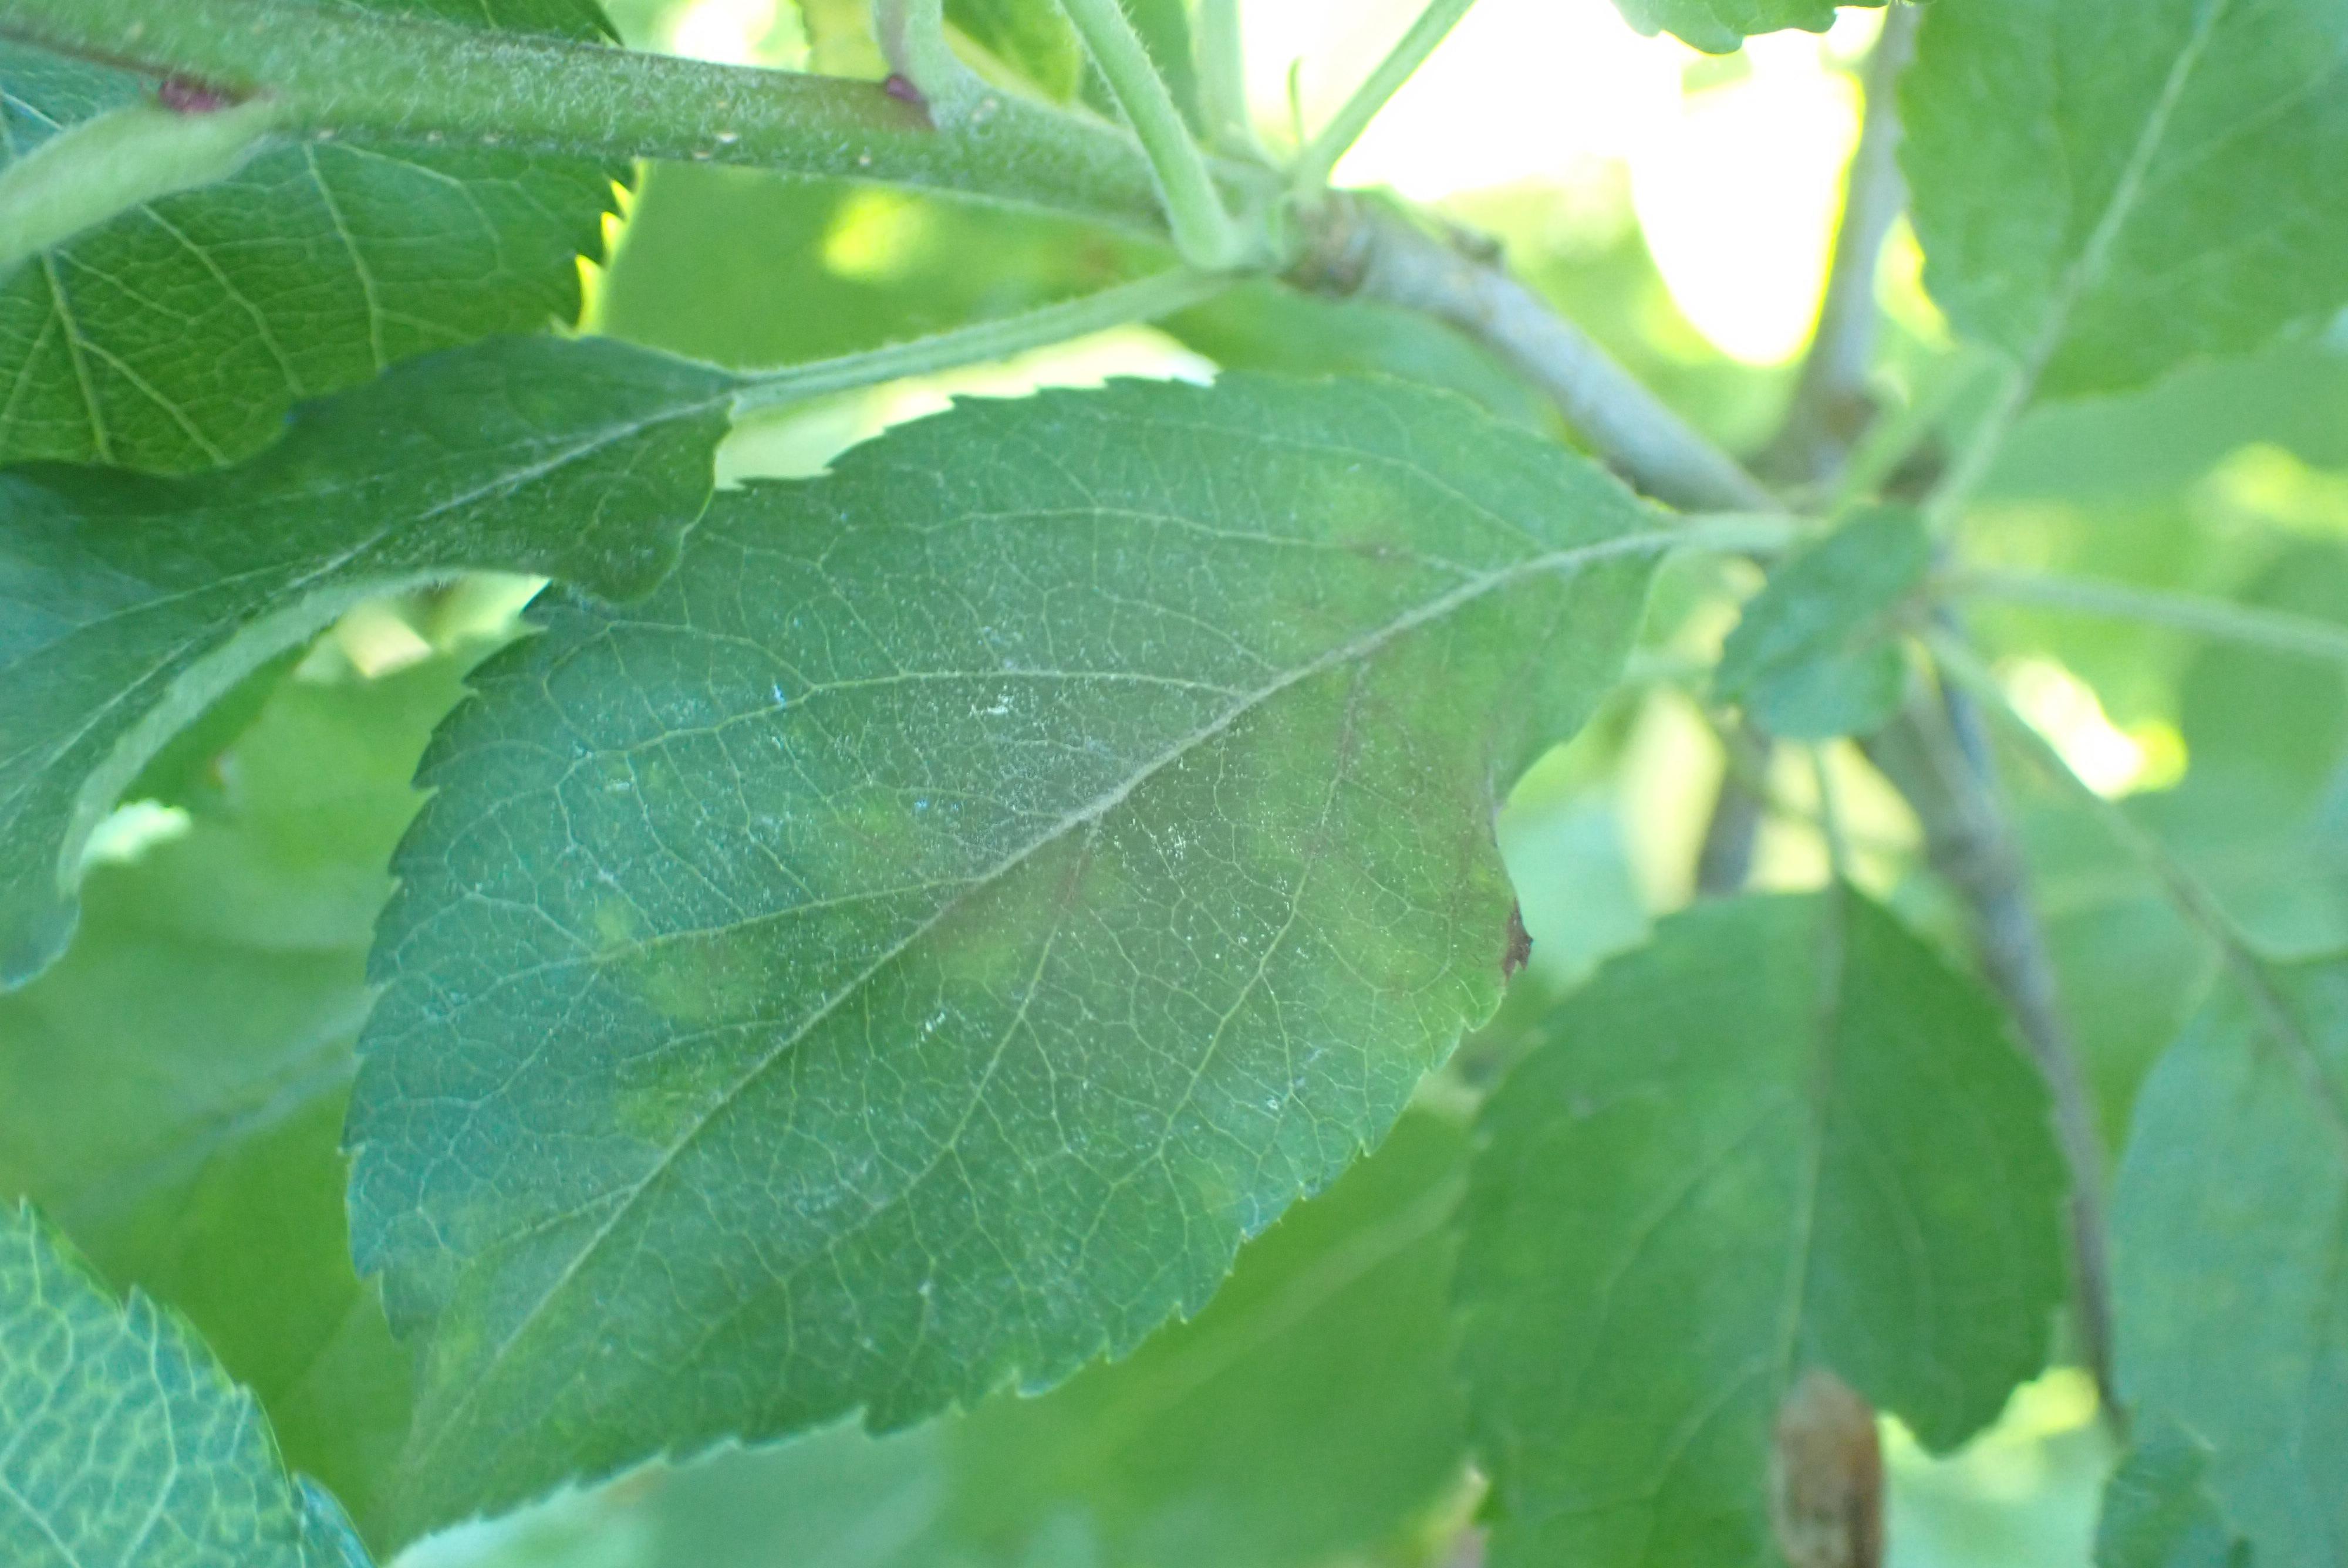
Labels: scab